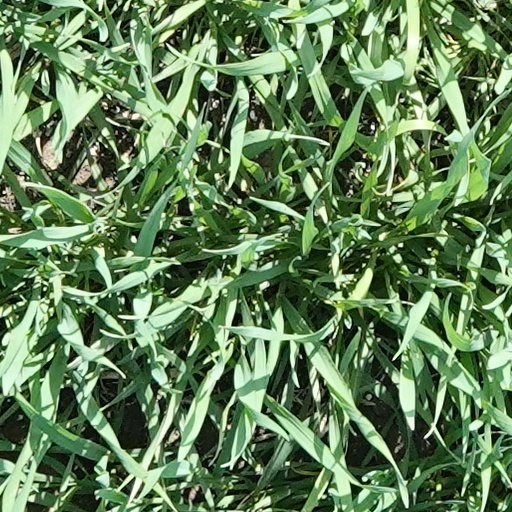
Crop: wheat